Ronny Cedeño

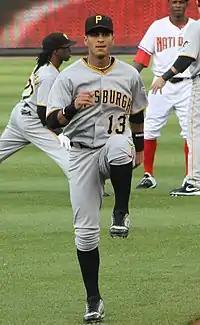
Cedeño with the Pirates in .

Cedeño finished 2009 with 8 doubles, 3 triples, and a career high 10 home runs. He also drove in 38 runs, was issued a then-career high 19 walks, 3 of them intentional, struck out 79 times, and stole 5 bases, to go along with a .208 average, a .256 on-base percentage, a .337 slugging percentage, in 341 at-bats split between Seattle and Pittsburgh.